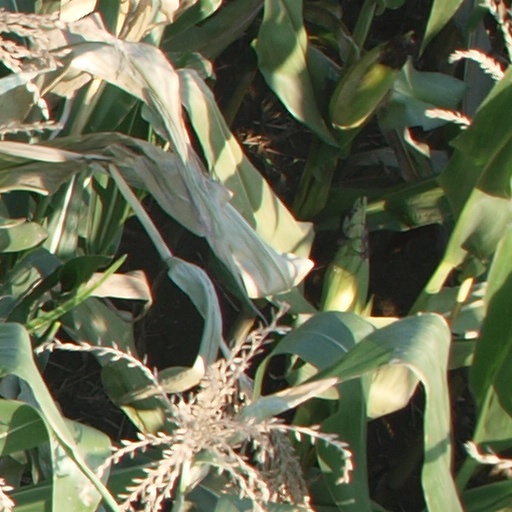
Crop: maize; corn